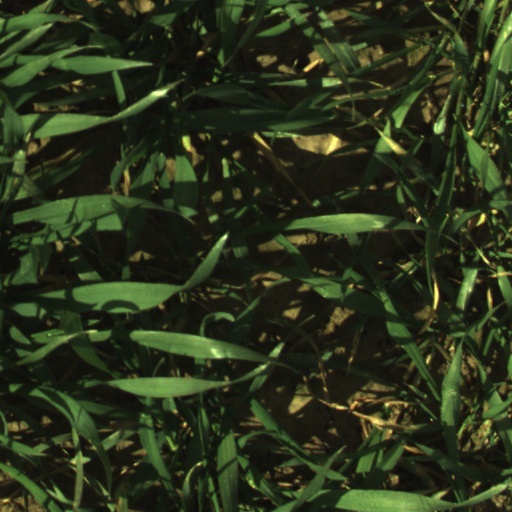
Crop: wheat